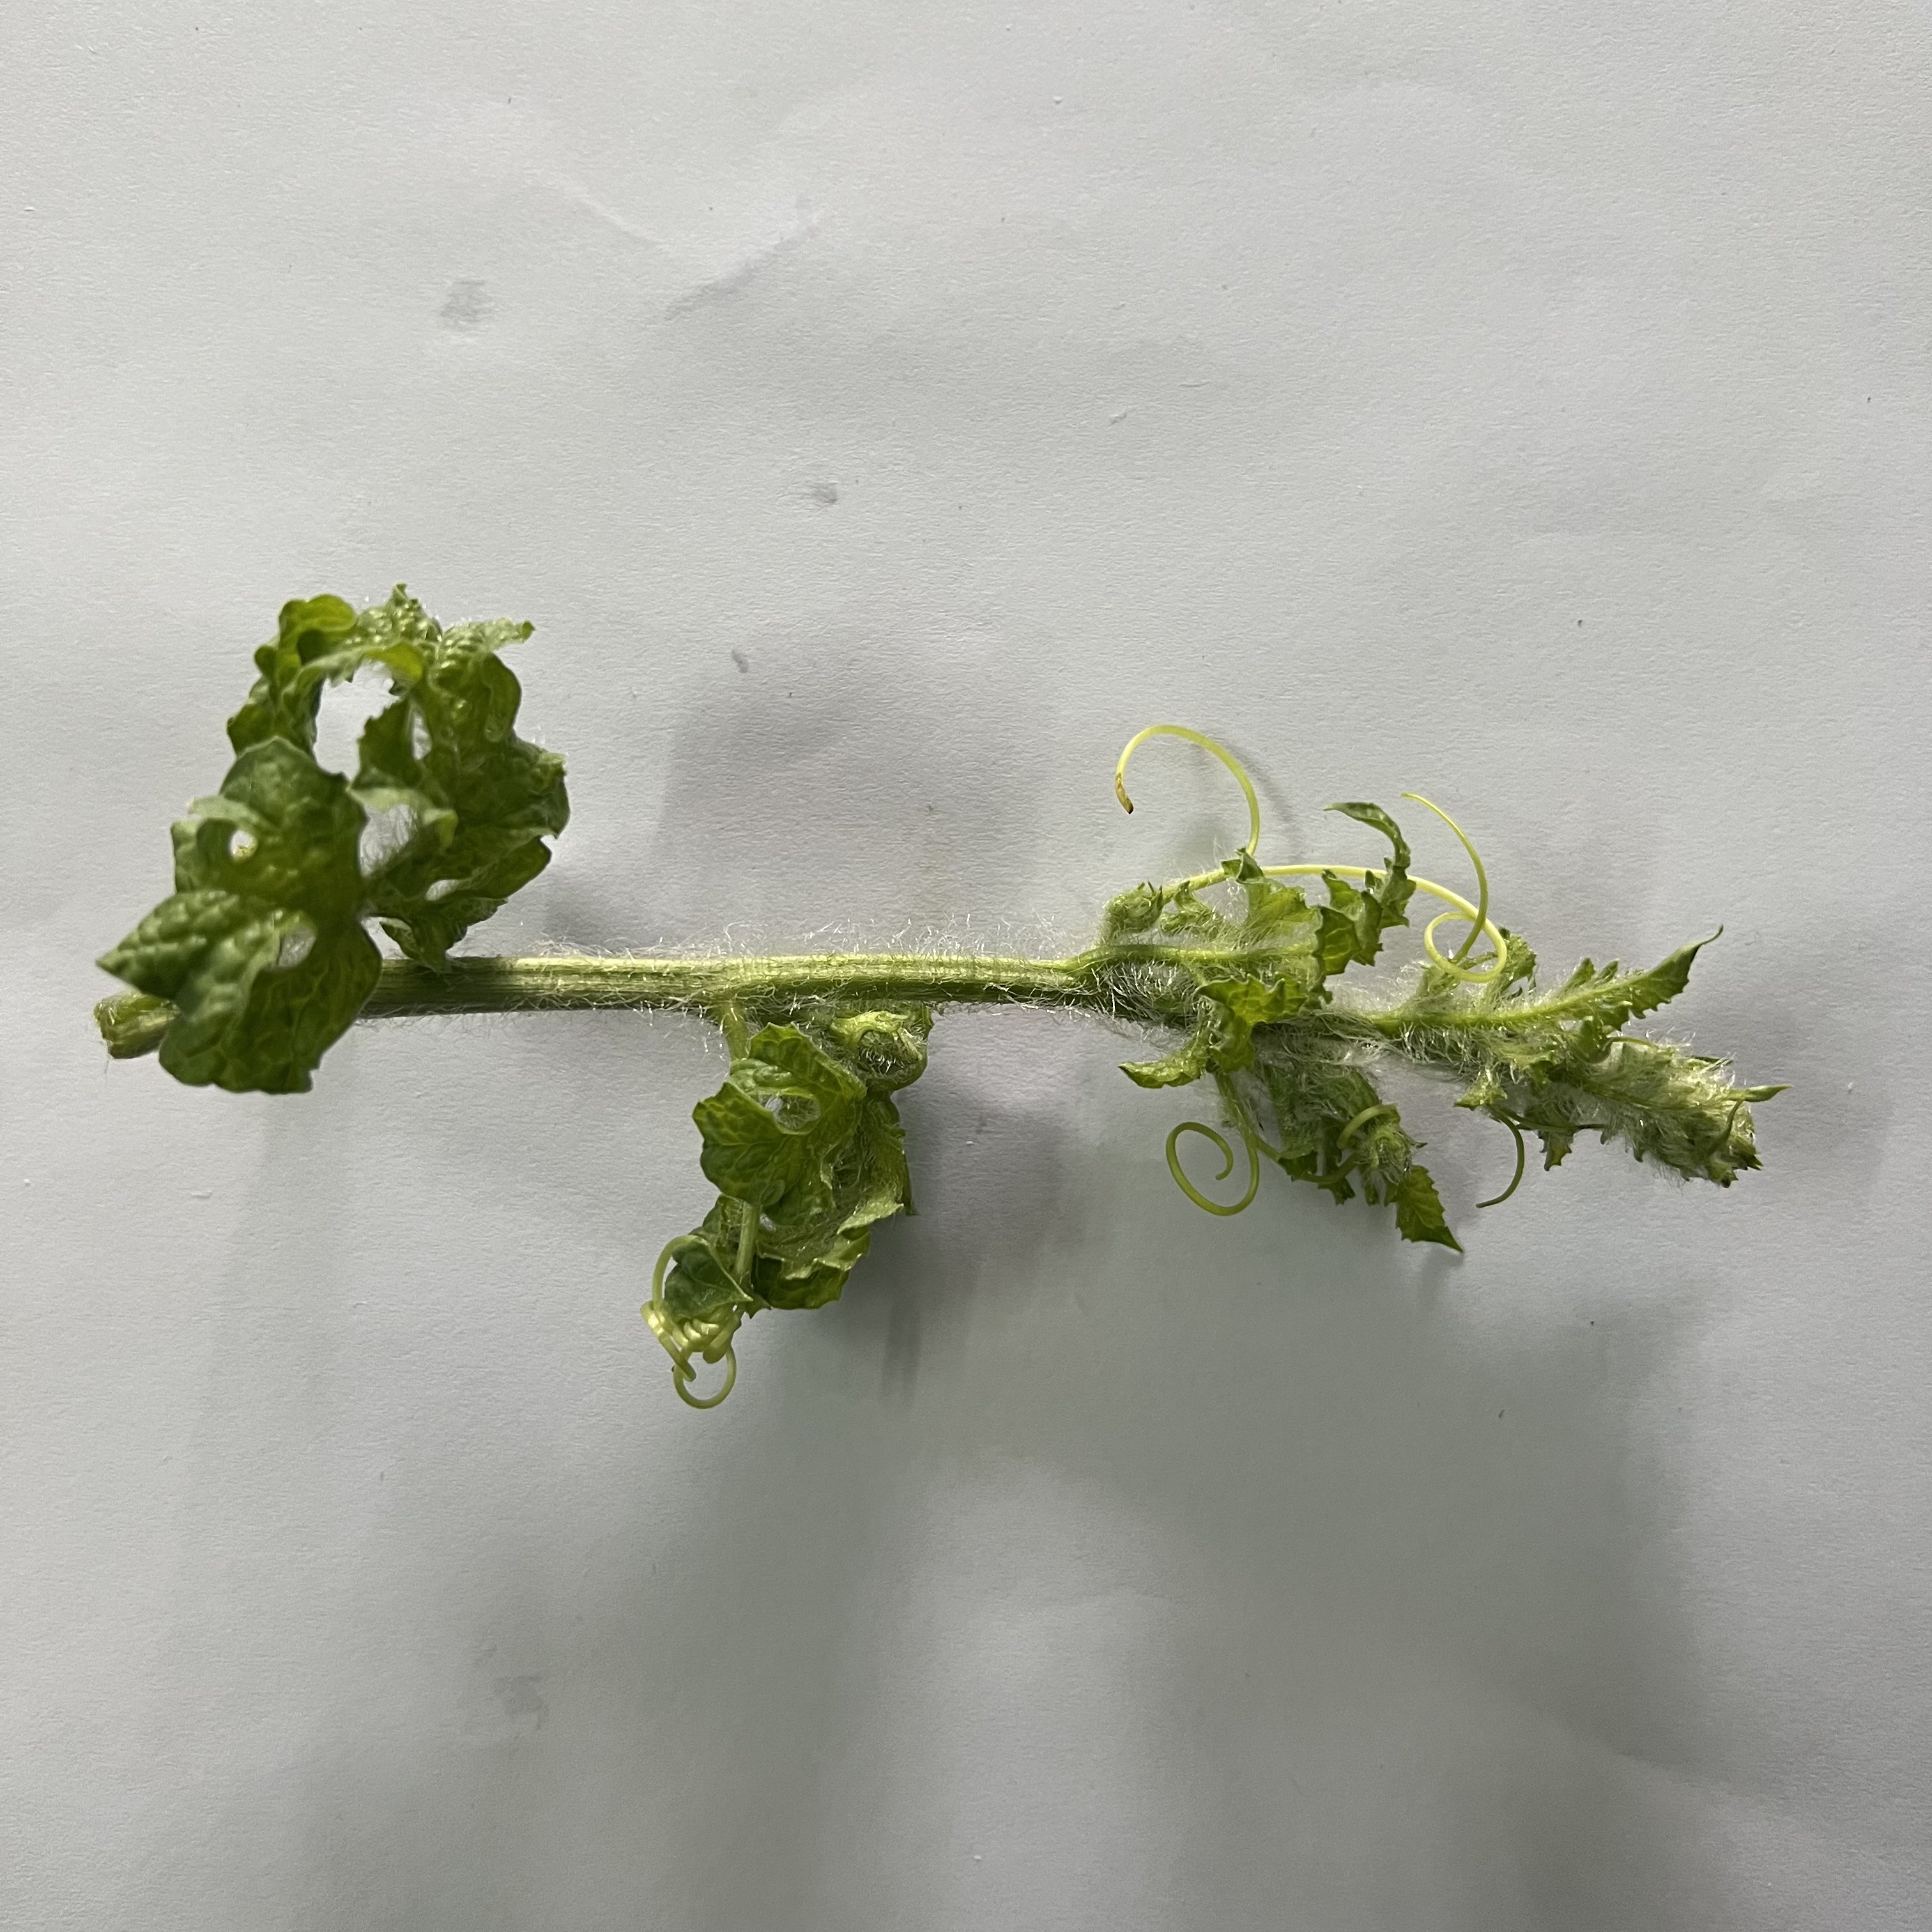
Label: Mosaic_Virus